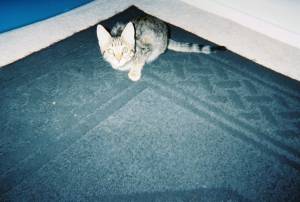
Animal: cat
Breed: bengal